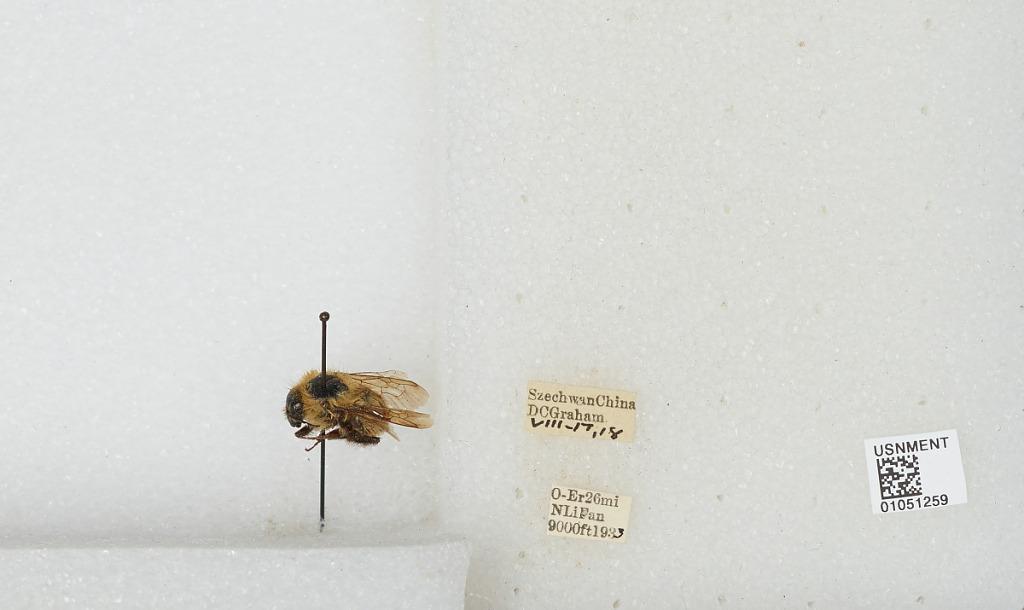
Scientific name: Bombus sp.
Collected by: D. Graham
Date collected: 1933-8-17
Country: China
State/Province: Sichuan
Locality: O-Er 26 miles North Li Fan